Kathleen Newton

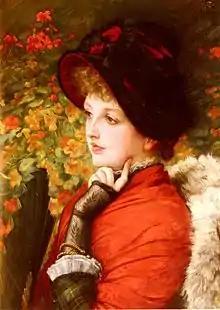
Painting by James Tissot, "A Type of Beauty", 1880.

Kathleen Irene Ashburnham Newton (née Kelly; 1854–1882) was an Irish-British model, best known for her many sittings with the French artist James Tissot. Her artistic relationship with Tissot quickly turned into a romantic one, and the two lived together, representing themselves as a married couple, for the rest of her life, which was cut short by tuberculosis. She modeled for Tissot constantly throughout their time together, and Tissot's biographers remembered her as his muse.